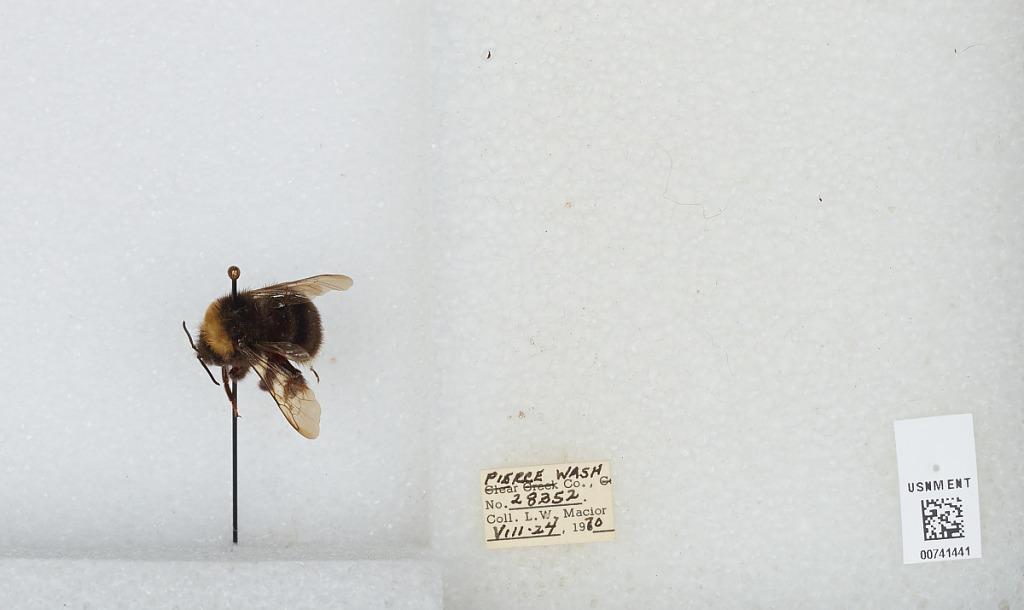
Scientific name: Bombus (Bombus) occidentalis Greene
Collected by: L. Macior
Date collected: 1970-8-24
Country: United States
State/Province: Washington
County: Pierce
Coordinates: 47.05, -122.12